Nor-

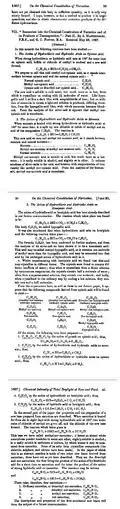
1867 publication about nor-compounds

Perhaps the earliest known use of the prefix "nor" is that by A. Matthiessen and G.C. Foster in 1867 in a publication about the reaction between a strong acid and opianic acid (see image). Opianic acid (CHO) is a compound with two methyl in the publication in question the authors called it "dimethyl nor-opianic acid". After reaction with a strong acid a compound was attained with only one methyl (CHO). This partially demethylated opianic acid they called "methyl normal opianic acid". The completely demethylated compound (CHO) was denoted by the term "normal opianic acid", abbreviated as "nor-opianic acid".